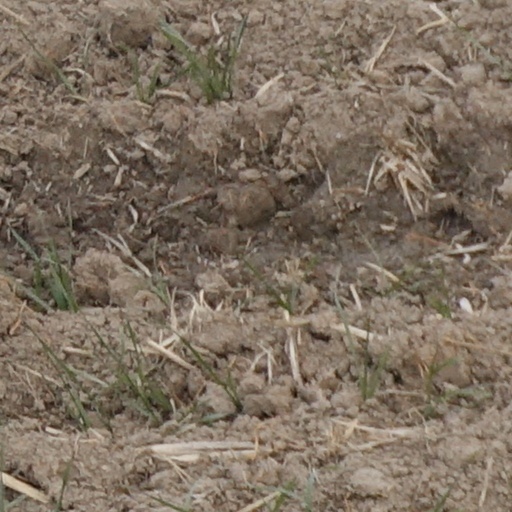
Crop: wheat